Reflections of a Nonpolitical Man

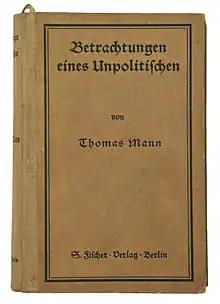
1918 first edition

The Reflections of a Nonpolitical Man is a non-fiction work by German author Thomas Mann published in 1918. Unlike his brother Heinrich, Thomas Mann supported the German war effort during World War I. The book, which runs to almost six hundred pages, defends the authoritarianism and "culture" of Germany against the "civilization" of the West. It served to justify and distinguish his conservative political stance from that of his more liberally oriented brother.